Grapplers Quest

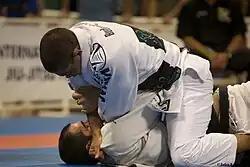
Example of practitioners in Gi BJJ Competition

The following are the team results from 2011 World Series of Grappling, presented by Grapplers Quest.